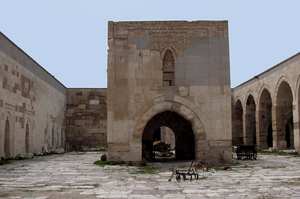
Le caravansérail Sultanhan ou Sultanhanı ou encore Sultan hanı est situé dans le village de Sultanhanı, à une quarantaine de kilomètres à l'Ouest d'Aksaray en Turquie, ville à proximité de laquelle se trouve également le Ağzıkara hanı. Construit au XIIIᵉ siècle par les Seldjoukides, il est le plus connu et le plus visité de la région et le plus grand de Turquie. Il fait partie d'un vaste réseau de caravansérails construits à cette époque et distants les uns des autres de 30 à 40 kilomètres.